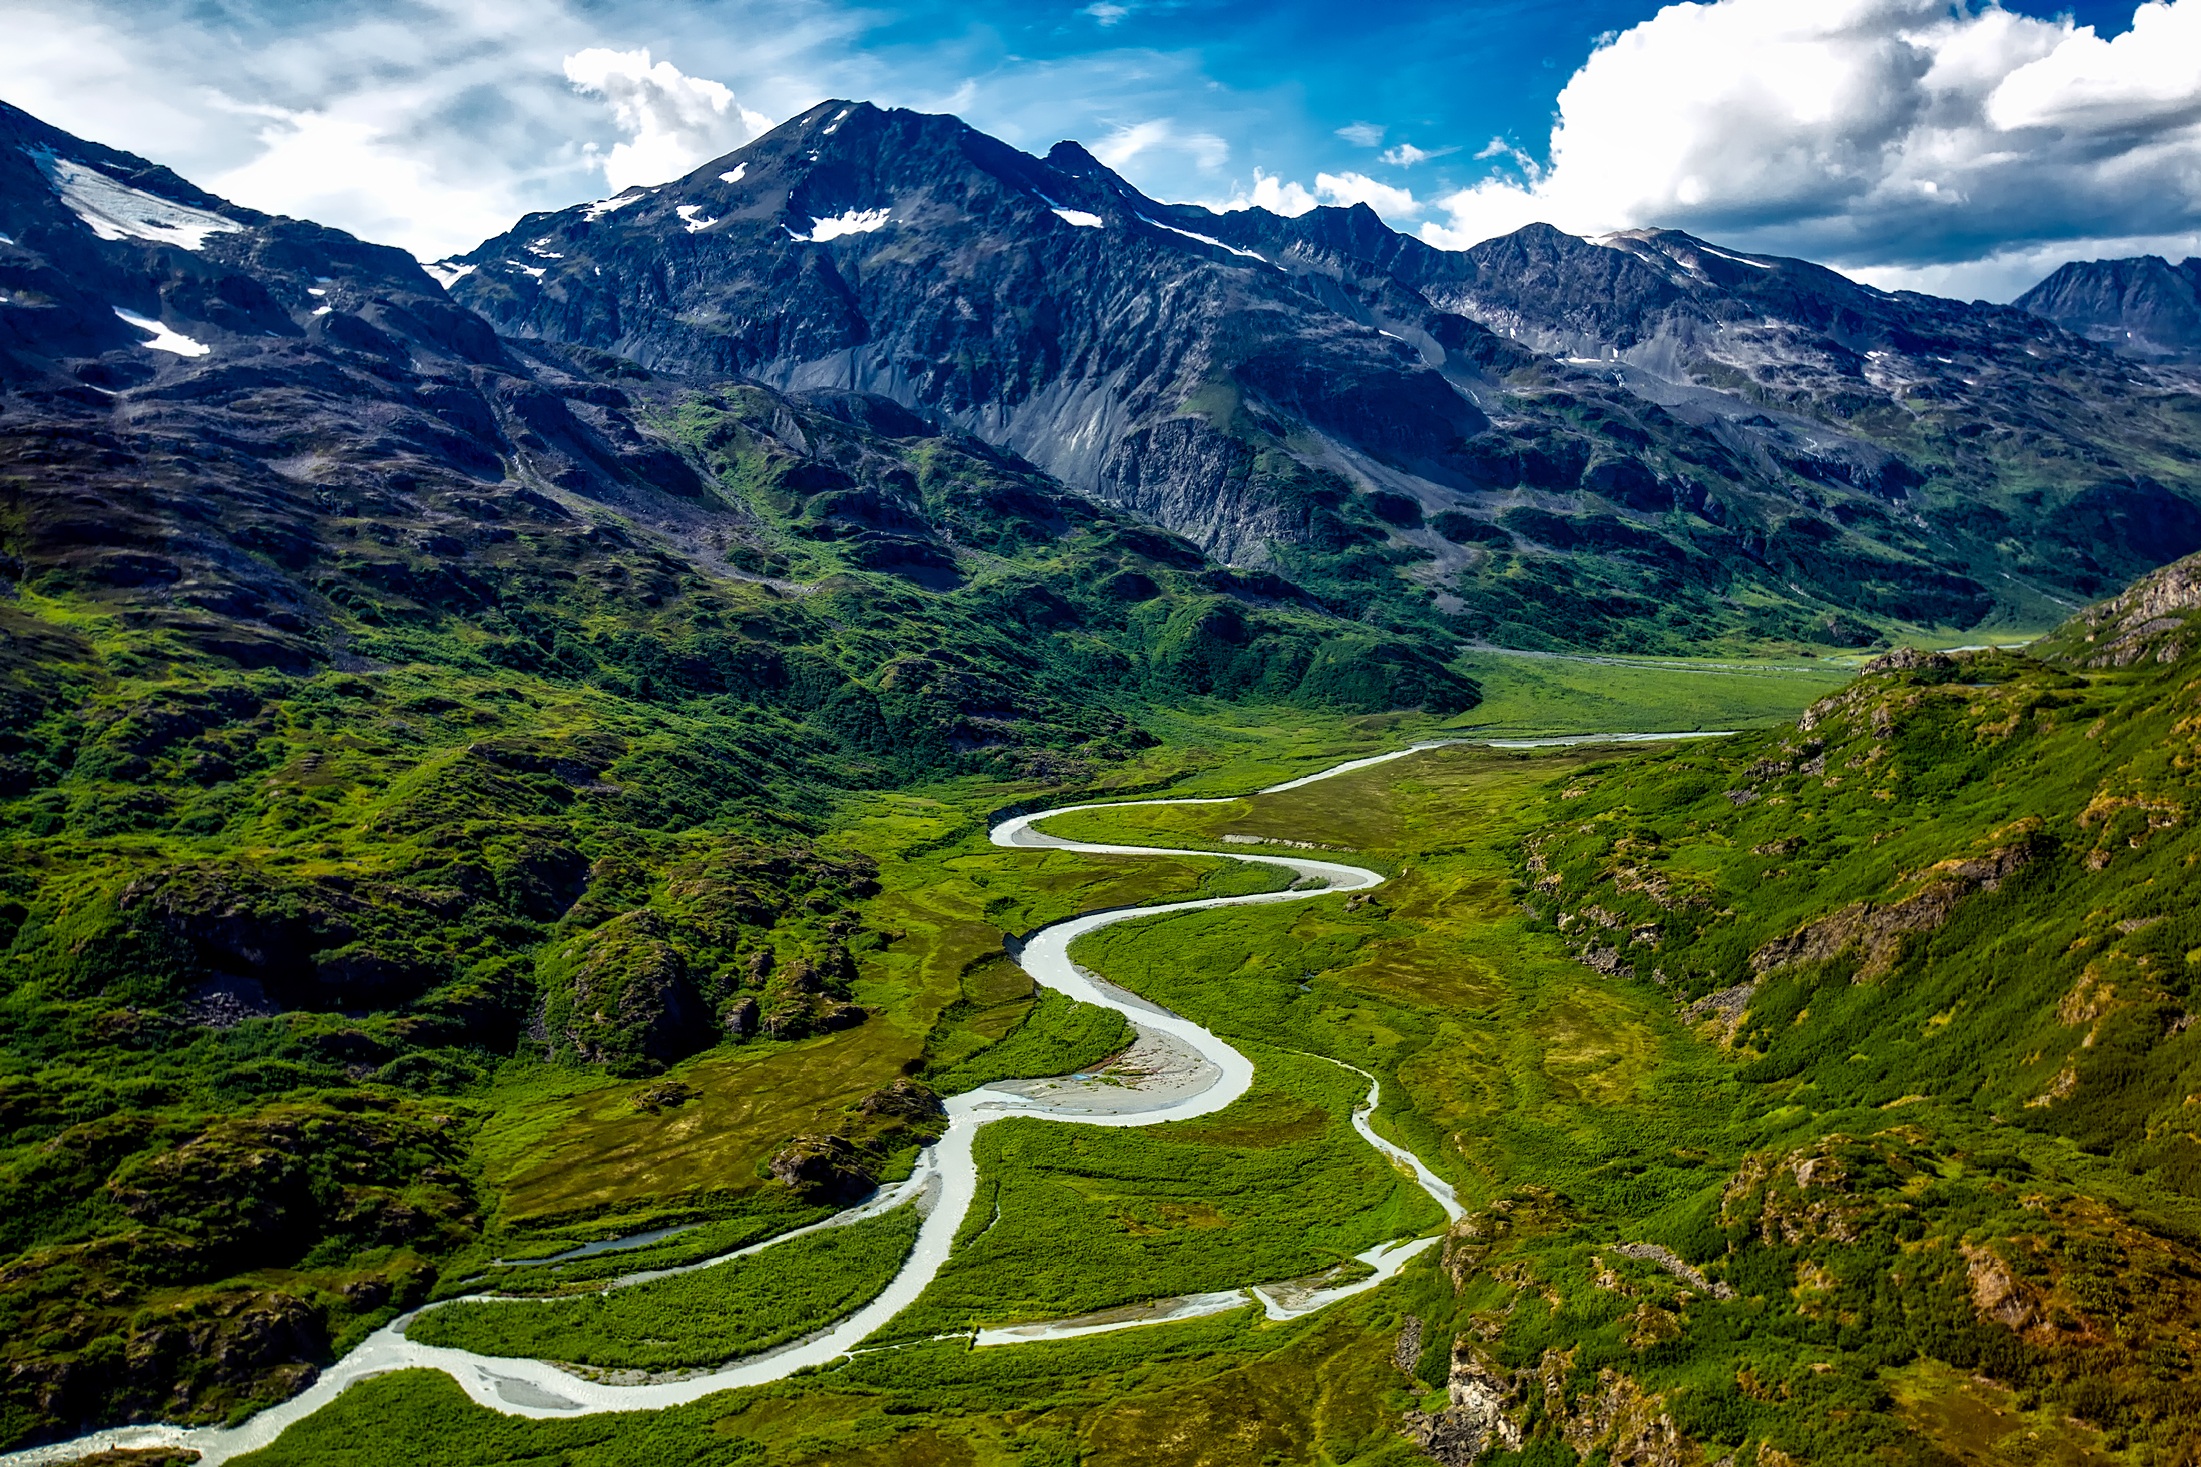
landscape, water, nature, forest, wilderness, mountain, sky, meadow, hill, river, valley, mountain range, country, remote, scenic, aerial view, ridge, outdoors, woods, hdr, clouds, mountains, alps, ravine, plateau, alaska, ecosystem, landform, aerial photography, mountain pass, geographical feature, mountainous landforms